Electric organ

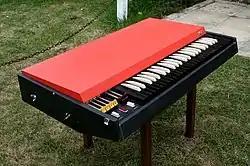
A combo organ (Vox Continental) using transistors. It's light, compact and portable.

Shortly after the debut of the spinet, the chord organ appeared. This is an even simpler instrument designed for those who wanted to produce an organ sound in the home without having to learn much organ (or even piano) playing technique. The typical chord organ has only a single manual that is usually an octave shorter than its already-abbreviated spinet counterpart. It also possesses scaled-down registration and no pedalboard. The left hand operates not a keyboard but an array of chord buttons adapted from those of an accordion.